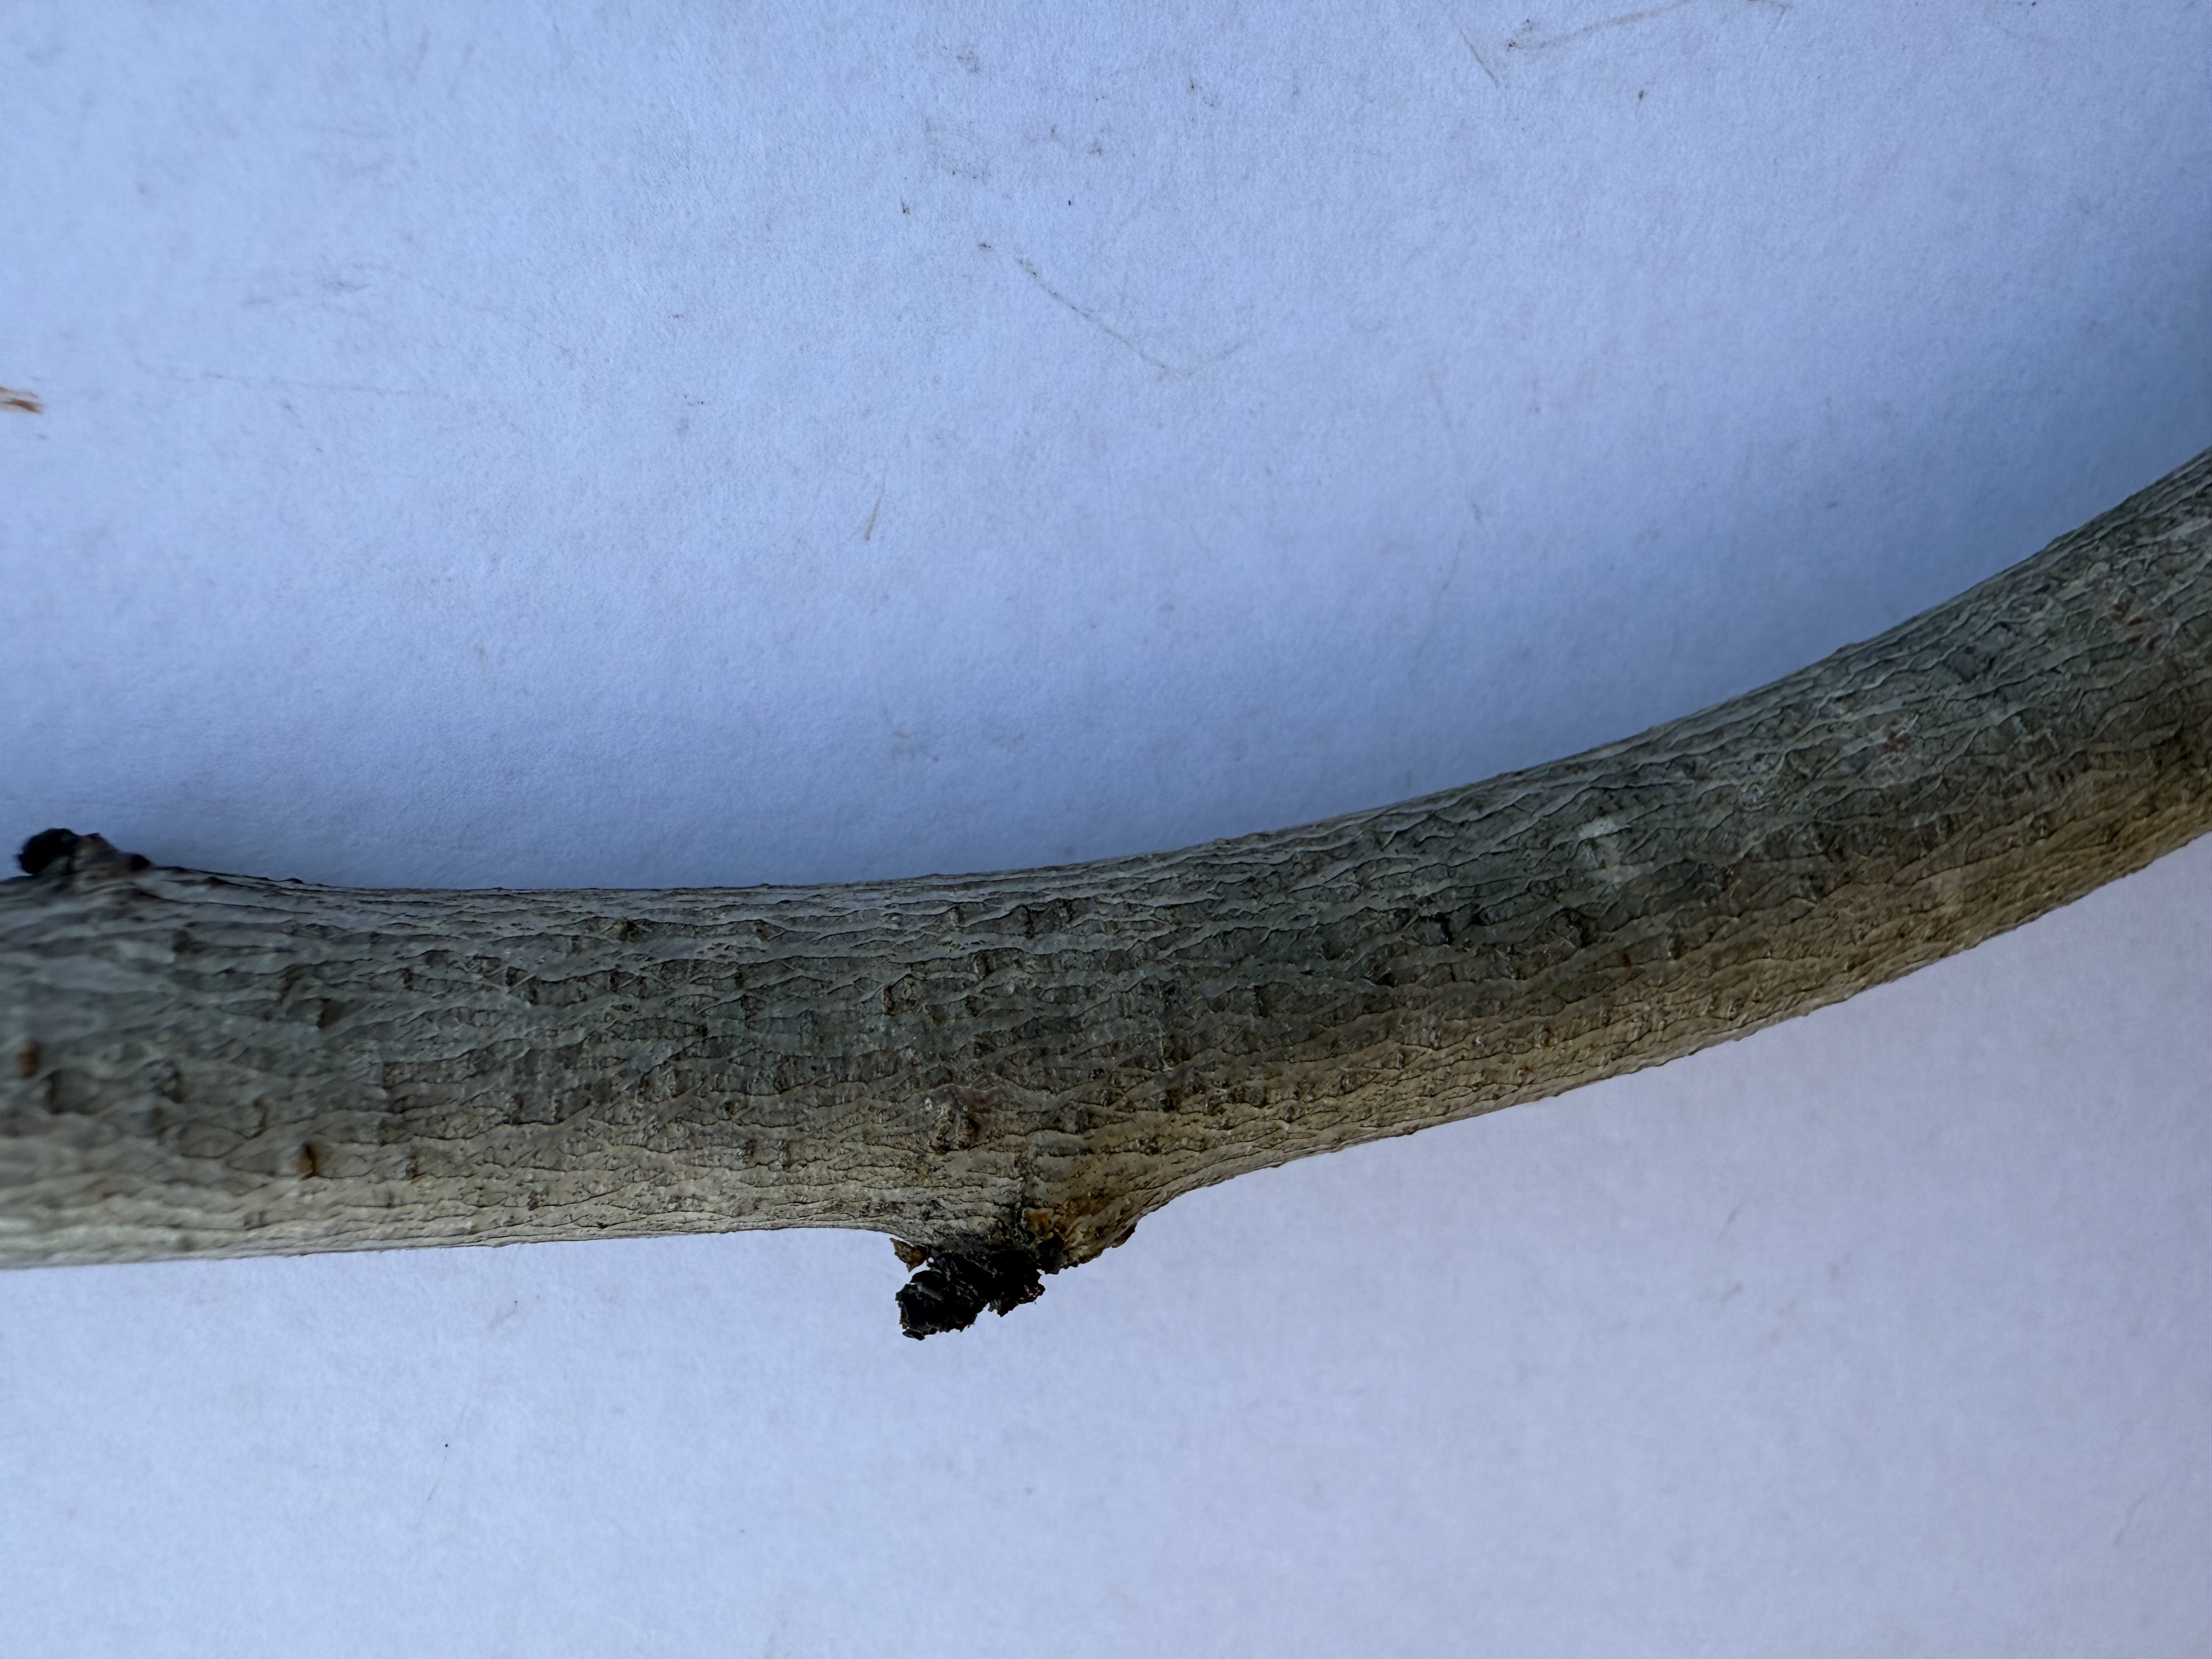
Variety: Red Nectarine